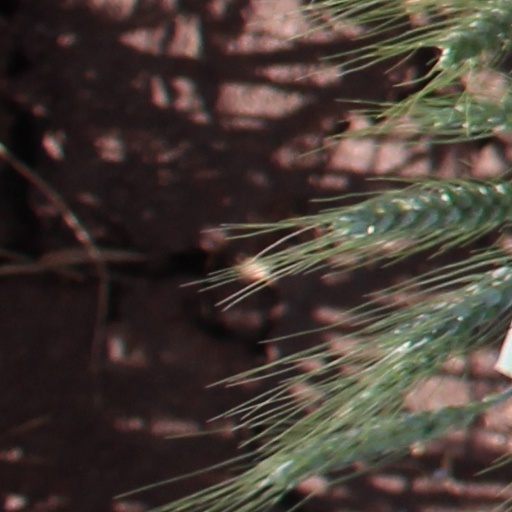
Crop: wheat